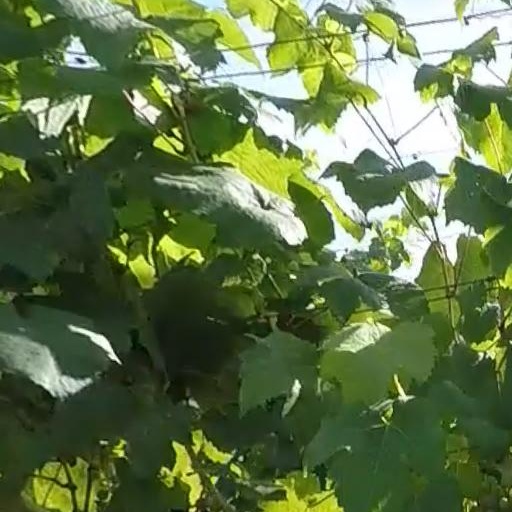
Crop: grape